The Great British Bake Off

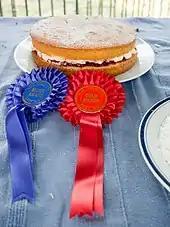
Competitive baking, such as making Victoria sponge ("pictured"), is part of the classic English village fête which inspired the series.

The baking competition was conceived by producer Anna Beattie after she spoke to a friend who had seen 'bake-offs' in America. Beattie was also inspired by the classic English village fête baking competitions; she said: "I loved that idea of village fetes and an old-fashioned baking competition with people who only wanted to bake a good cake." However, Beattie failed to interest any channel in the idea for four years.